Here's the Plan

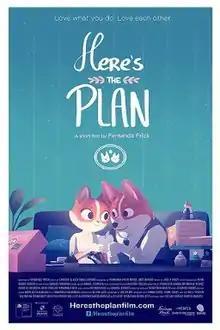

Here's the Plan is a 2017 English-language Chilean animated romantic drama short film, written and directed by Fernanda Frick H. The film follows the life of a married cat and dog couple who start off with a dream to open a bakery, only for their lives to drift apart due to a variety of circumstances. The film premiered at the Nashville Film Festival before getting released online several months later.